Pre-Code Hollywood

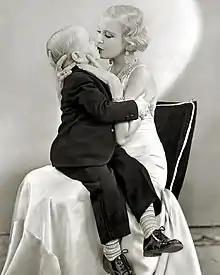
Harry Earles of The Doll Family and Olga Baclanova in the controversial "Freaks" (1932)

Bisexual actress Marlene Dietrich cultivated a cross-gender fan base and started a trend when she began wearing men's suits. She caused a commotion when she appeared at the premiere of "The Sign of the Cross" in 1932 in a tuxedo, complete with top hat and cane. The appearance of homosexual characters was at its height in 1933; in that year, Hays declared that all gay male characters would be removed from pictures. Paramount took advantage of the negative publicity Dietrich generated by signing a largely meaningless agreement stating that they would not portray women in male attire.